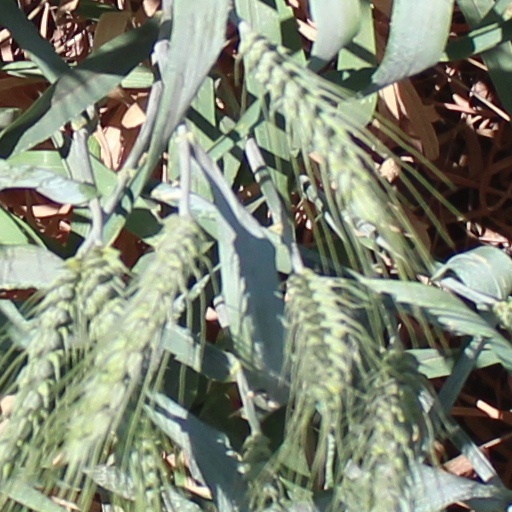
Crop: wheat